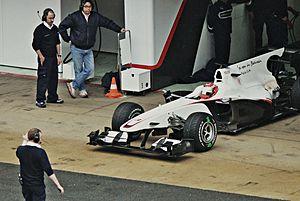
Pedro Martínez de la Rosa, plus connu sous le nom de Pedro de la Rosa, est un pilote automobile espagnol né le 24 février 1971 à Barcelone. Auteur de 105 départs en Formule 1 entre 1999 et 2012, il obtient un podium lors du Grand Prix de Hongrie 2006.